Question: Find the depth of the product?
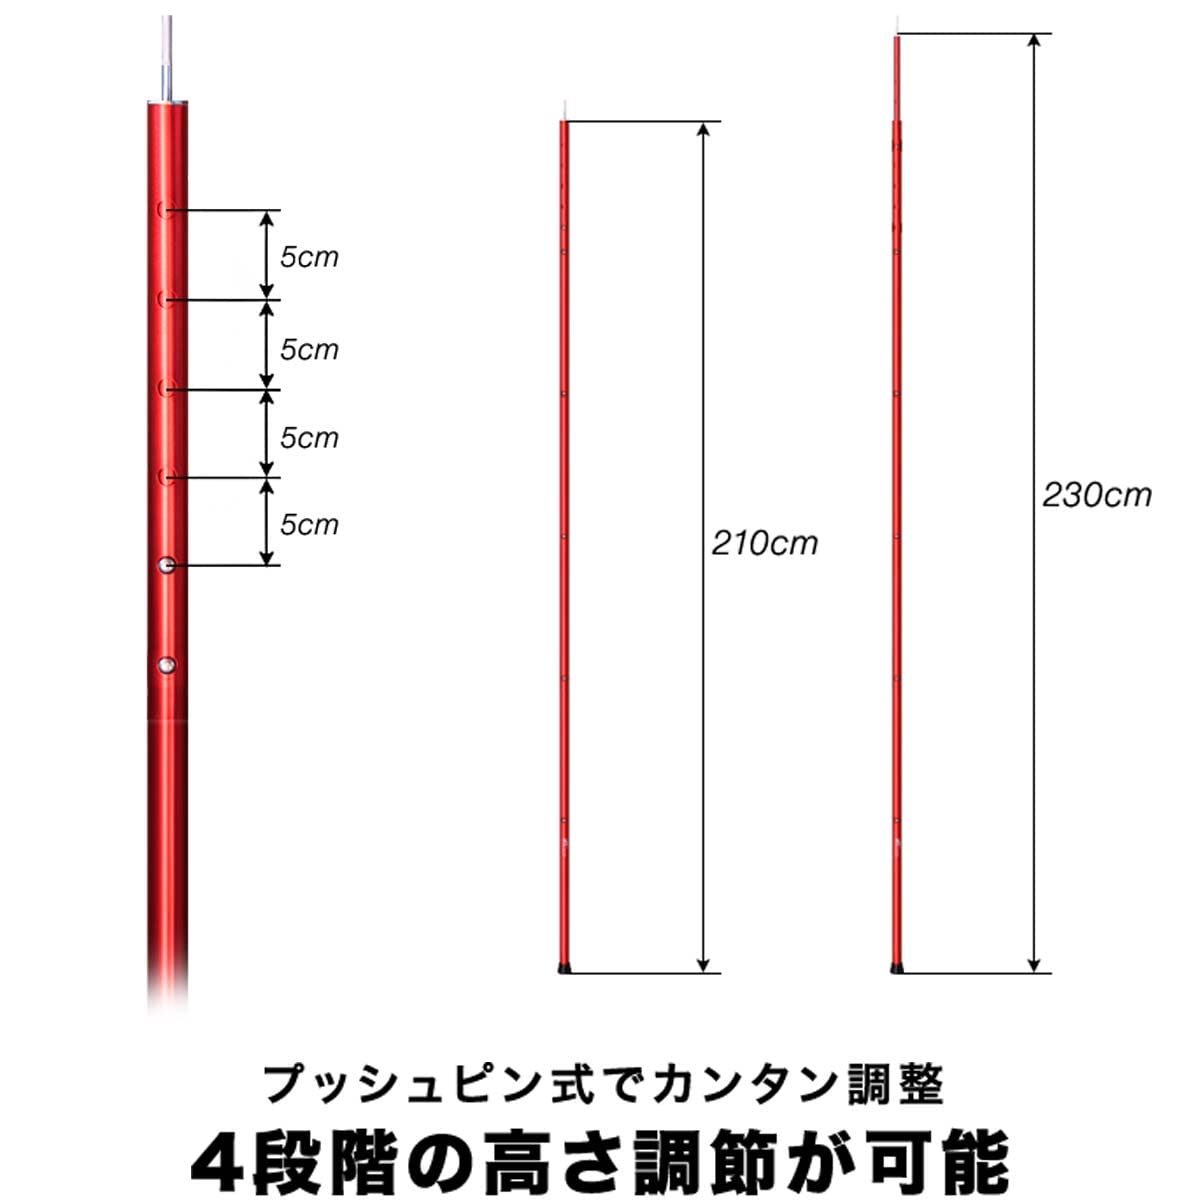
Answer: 230.0 centimetre